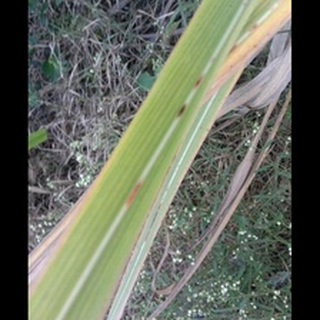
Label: sugarcane_red_rot